Lake Michigan Triangle

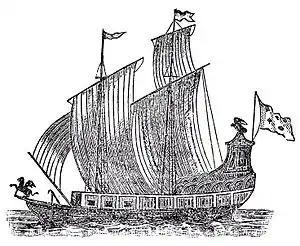
Woodcut of the "Le Griffon"

One of the earliest known incidents in the Lake Michigan Triangle was the disappearance of the sailing ship "Le Griffon" and her crew on September 18, 1679. "Le Griffon" docked at La Grand Baie (present day Green Bay), loaded of fur, and set sail for Lake Erie. However, the vessel never arrived at her destination, and no confirmed remnants of the ship have ever been located. Some presume that "Le Griffon" perished in a storm. Others have theorized that the Ottawas or Pottawatomies boarded her, murdered her crew, and then set her ablaze. René-Robert Cavelier, Sieur de La Salle, the ship's builder, was convinced that the pilot and crew sunk the ship and made off with the fur. There is no substantial evidence for any of these theories.